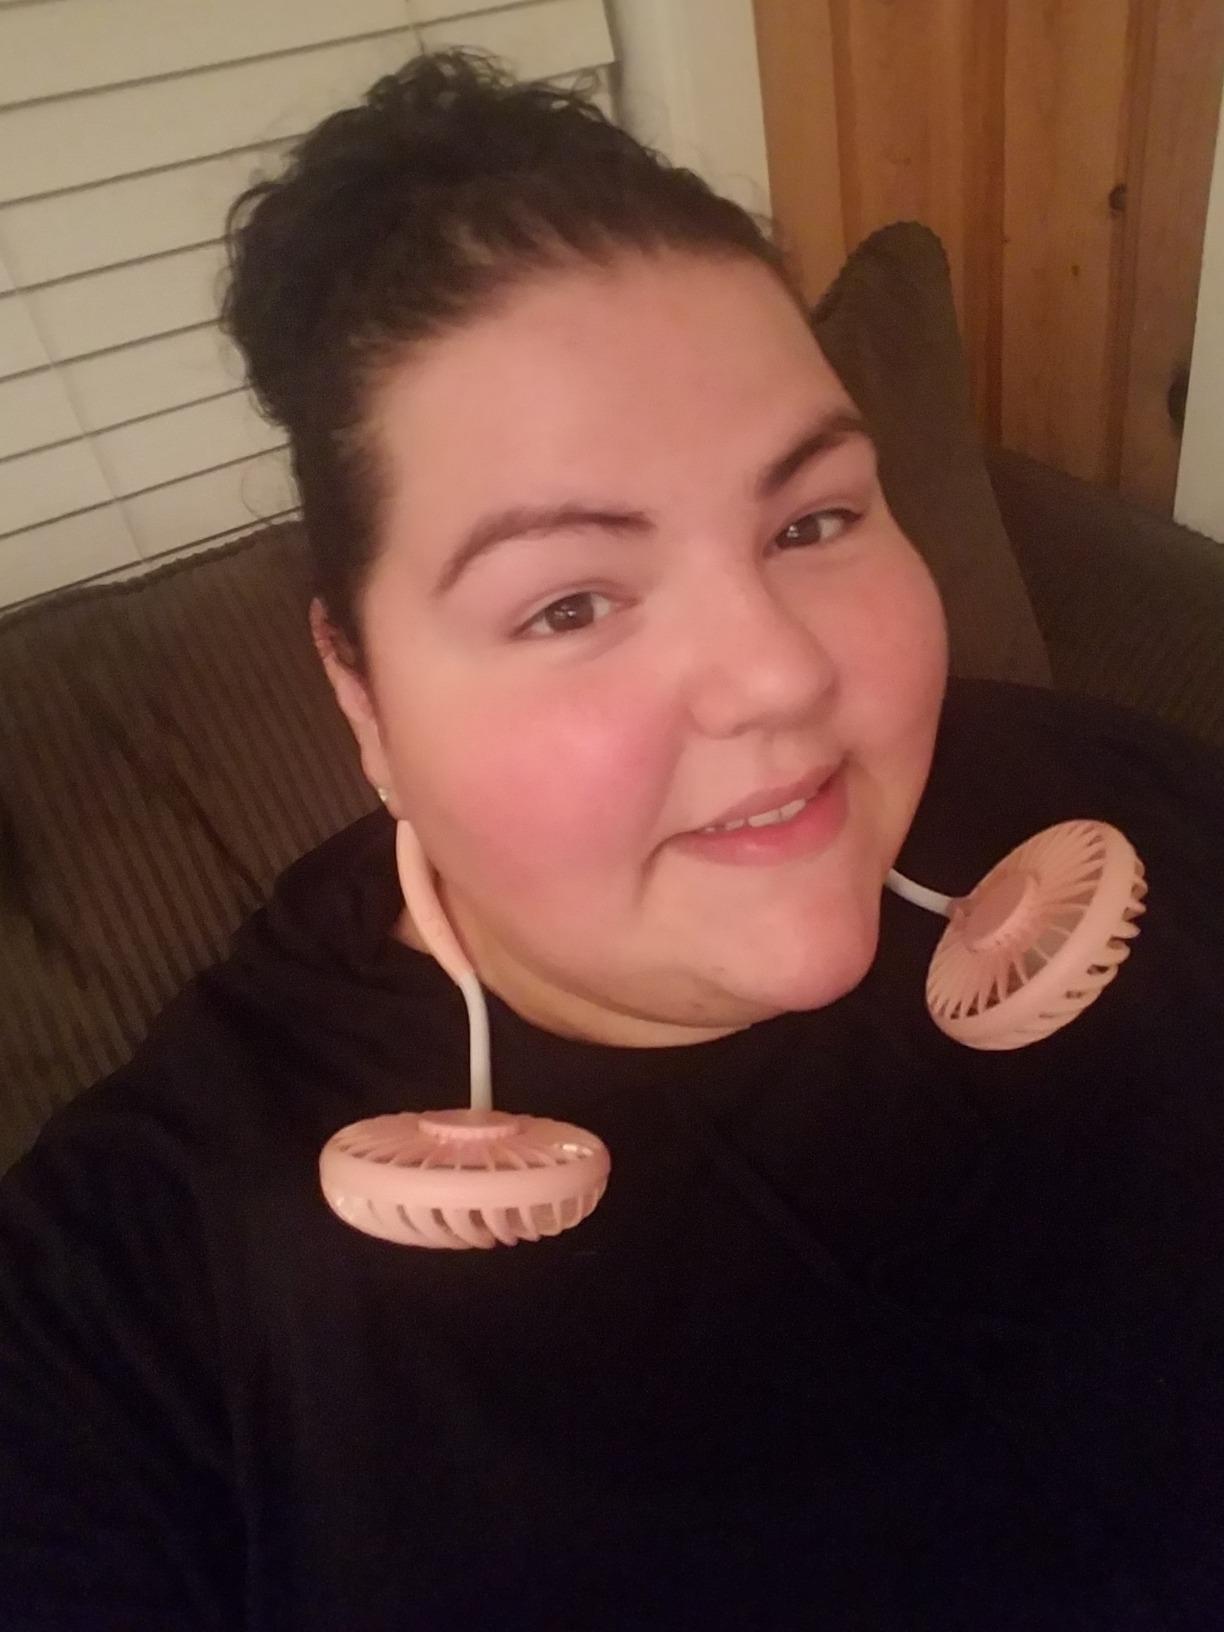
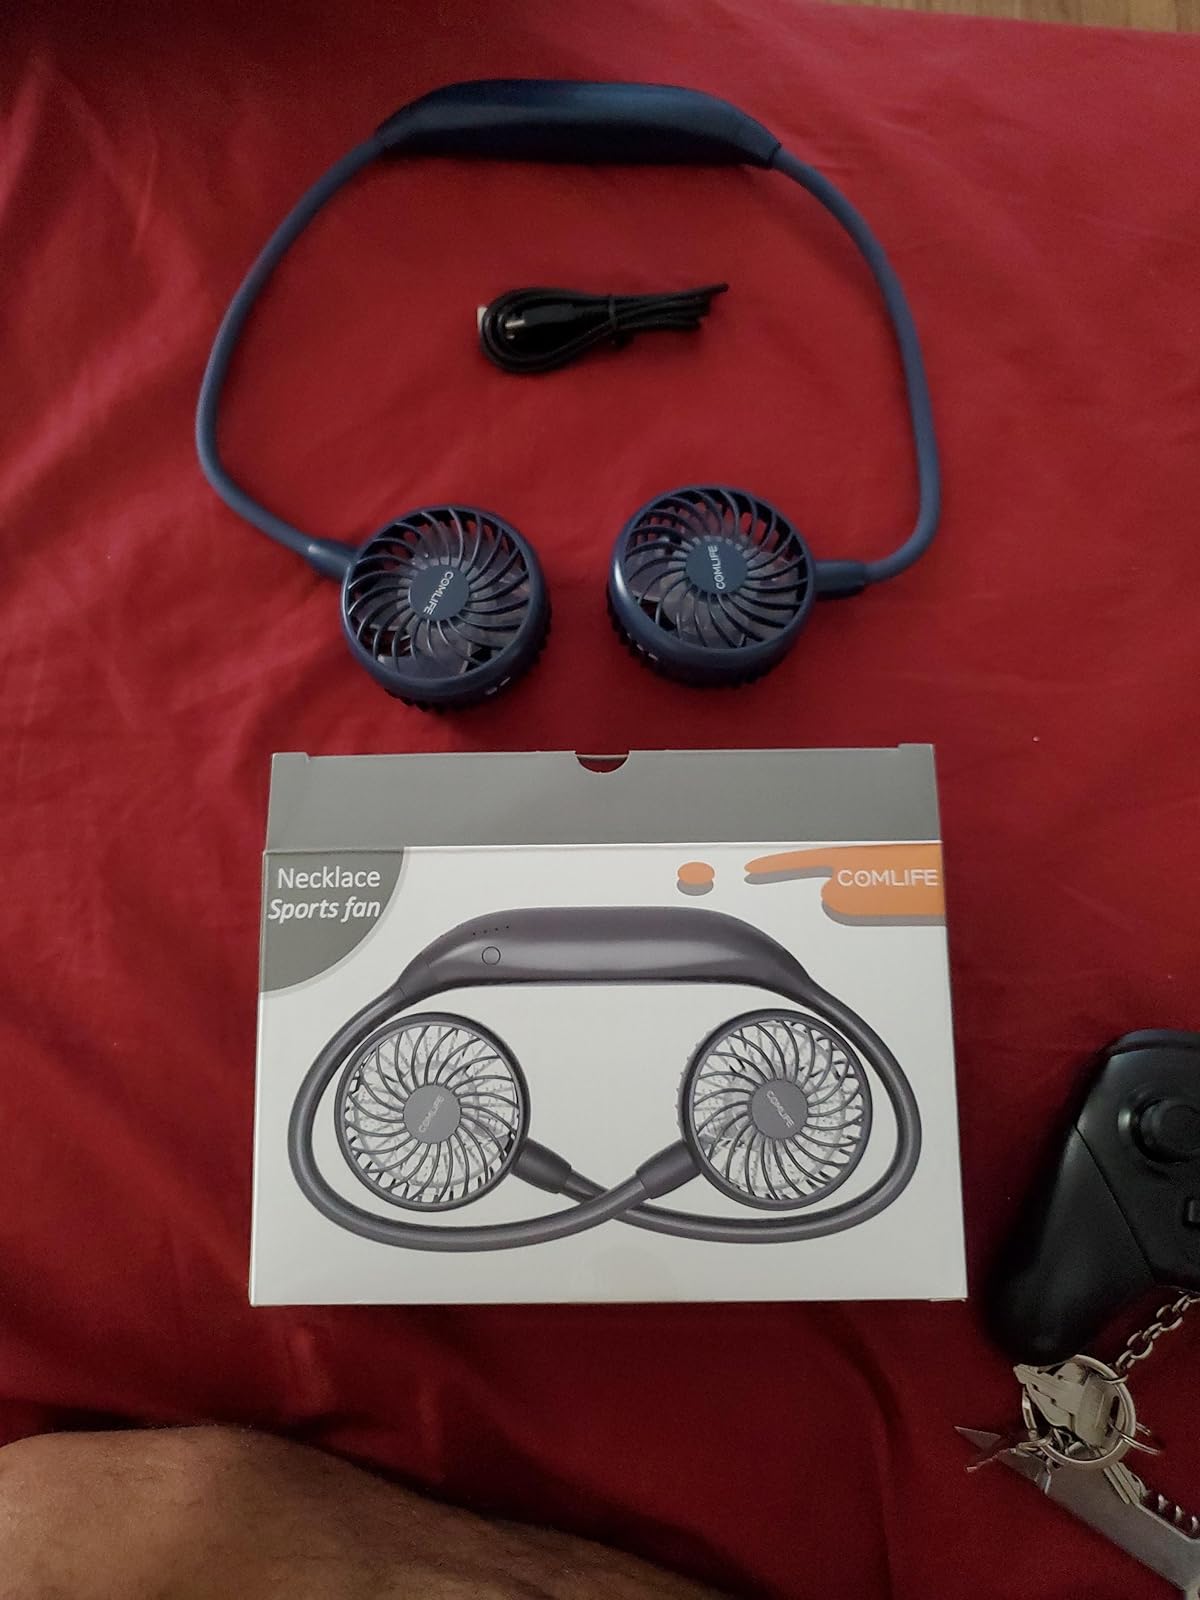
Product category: fan
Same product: no